Vacuum fluorescent display

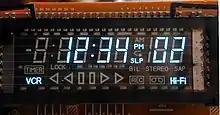
A full view of a typical vacuum fluorescent display used in a videocassette recorder

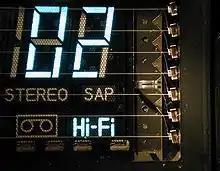
A close-up of the VFD highlighting the multiple filaments, tensioned by the sheet metal springs at the right of the image

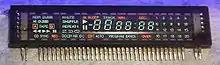
Vacuum fluorescent display from a CD and dual cassette Hi-Fi. All segments are visible due to external ultraviolet illumination.

A vacuum fluorescent display (VFD) is a display device once commonly used on consumer electronics equipment such as video cassette recorders, car radios, and microwave ovens.